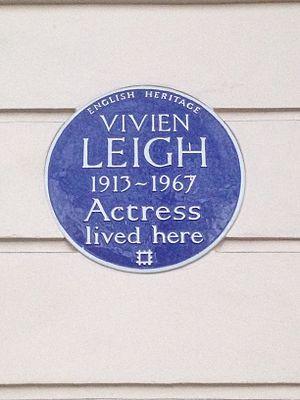
Vivian Mary Hartley, dite Vivien Leigh, née le 5 novembre 1913 à Darjeeling et morte le 8 juillet 1967 à Londres, est une actrice britannique.